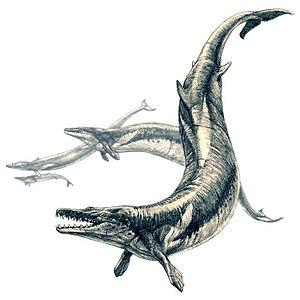
Zeuglodon, plus connu aussi sous le nom de Basilosaurus, est un genre éteint de cétacés archaïque et carnivore.
L'évolution des stratégies de locomotion est le processus d’apparition de l'ensemble des moyens et techniques développées par les êtres vivants pour se mouvoir, ou plus largement, pour se déplacer d'une manière active ou non d'un lieu à un autre.